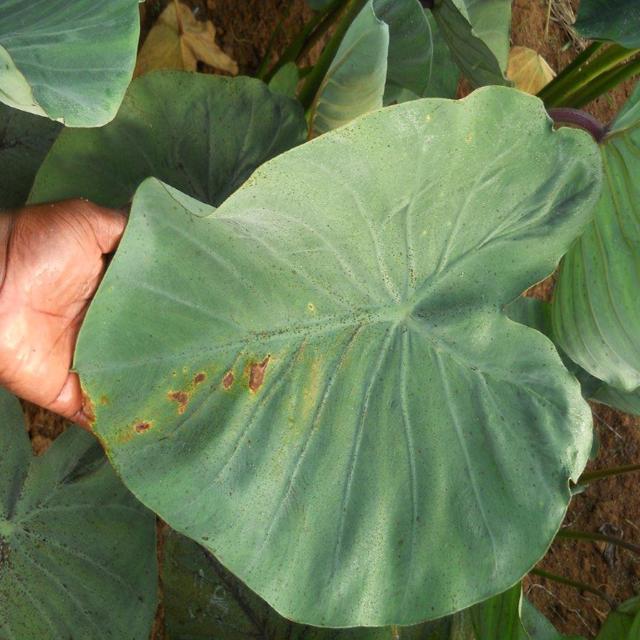
Label: Healthy